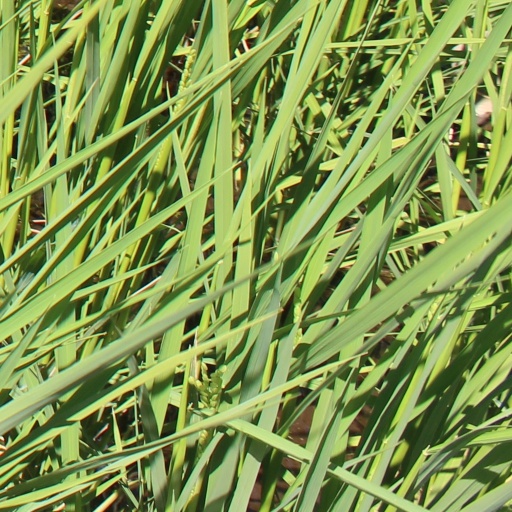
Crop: rice